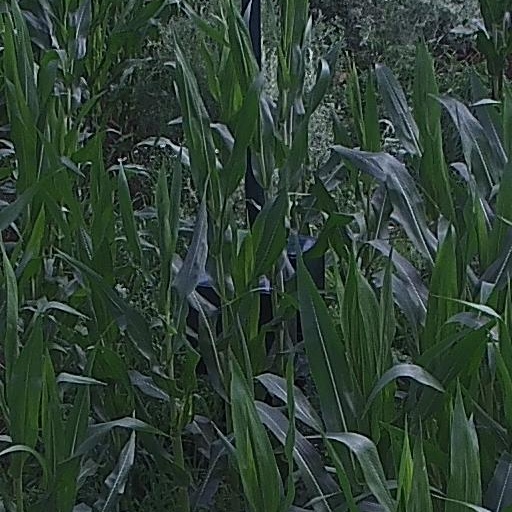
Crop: maize; corn